Hallam Nuclear Power Facility

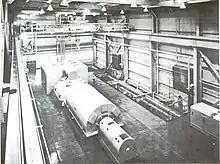
The Hallam turbine generator that was supplied steam from the conventional coal boiler or the nuclear reactor plant

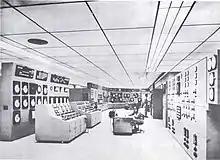
Hallam central control room that served the coal plant and the nuclear plant

Initial criticality was achieved in January 1962, followed by wet criticality six months later. Difficulties that arose during operation and required plant shutdown and correction included leaking control rod thimbles, seizure of secondary sodium pumps, leaking steam generator instrumentation and pipe flanges, difficulty of adjusting fuel channel flow orifices, and failure of primary and secondary sodium throttle valves.